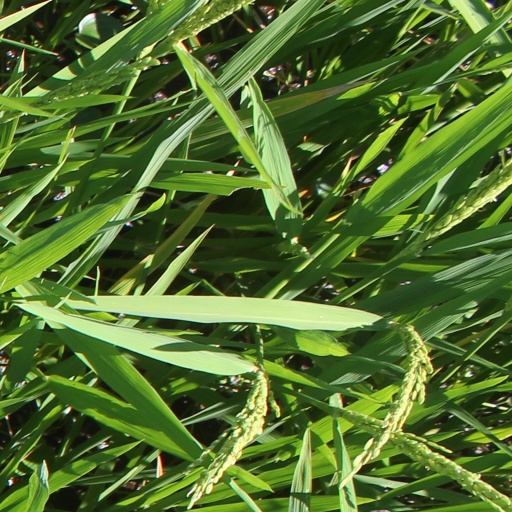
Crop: rice